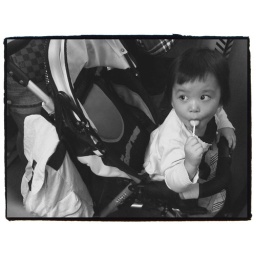
a cute girl in subway having chupa chups.